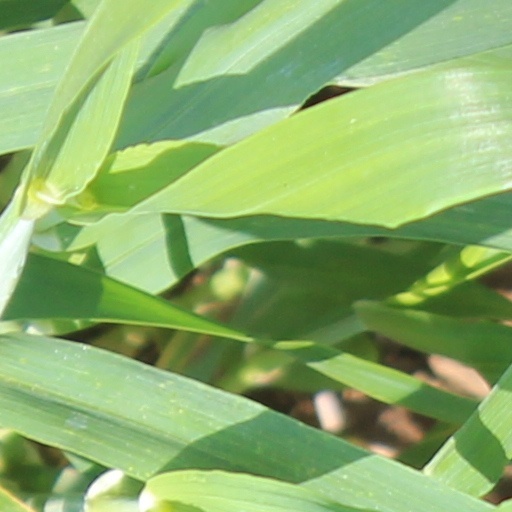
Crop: wheat